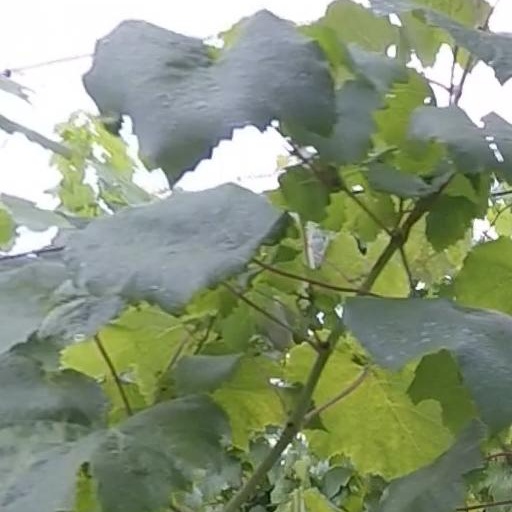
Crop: grape